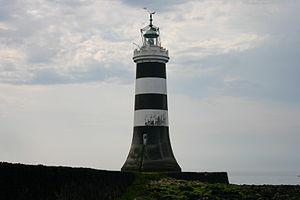
Phare de la Banche (Inscrit) This building is indexed in the Base Mérimée, a database of architectural heritage maintained by the French Ministry of Culture,
Cette liste recense les phares et quelques-uns des feux balisant les côtes de France.
La Baule-Escoublac est une commune de l'Ouest de la France, dans le département de la Loire-Atlantique, en région Pays de la Loire. Située sur le littoral atlantique, elle fait partie de la Côte d'Amour, entre Le Pouliguen et Pornichet.
Le phare de la Banche est un phare en mer français situé au large de La Baule, dans le département de la Loire-Atlantique et la région Pays de la Loire. Il a été construit par les ingénieurs Chatoney et Leferme au sud-est d'un plateau rocheux émergeant de quelques décimètres lors des plus basses mers.